Once Upon a Time in China and America

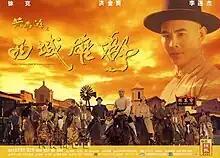
Film poster

Once Upon a Time in China and America, also known as Once Upon a Time in China VI, (Chinese: 黃飛鴻之西域雄獅) is a 1997 Hong Kong martial arts western film directed by Sammo Hung, who also worked on the film's fight choreography. The film is the sixth and final installment in the "Once Upon a Time in China" film series. The film also saw the return of Jet Li as Cantonese martial arts master and folk hero Wong Fei-hung, who had been replaced by Vincent Zhao in the fourth and fifth films. The film was released theatrically in Hong Kong on 1 February 1997, and garnered positive reviews.